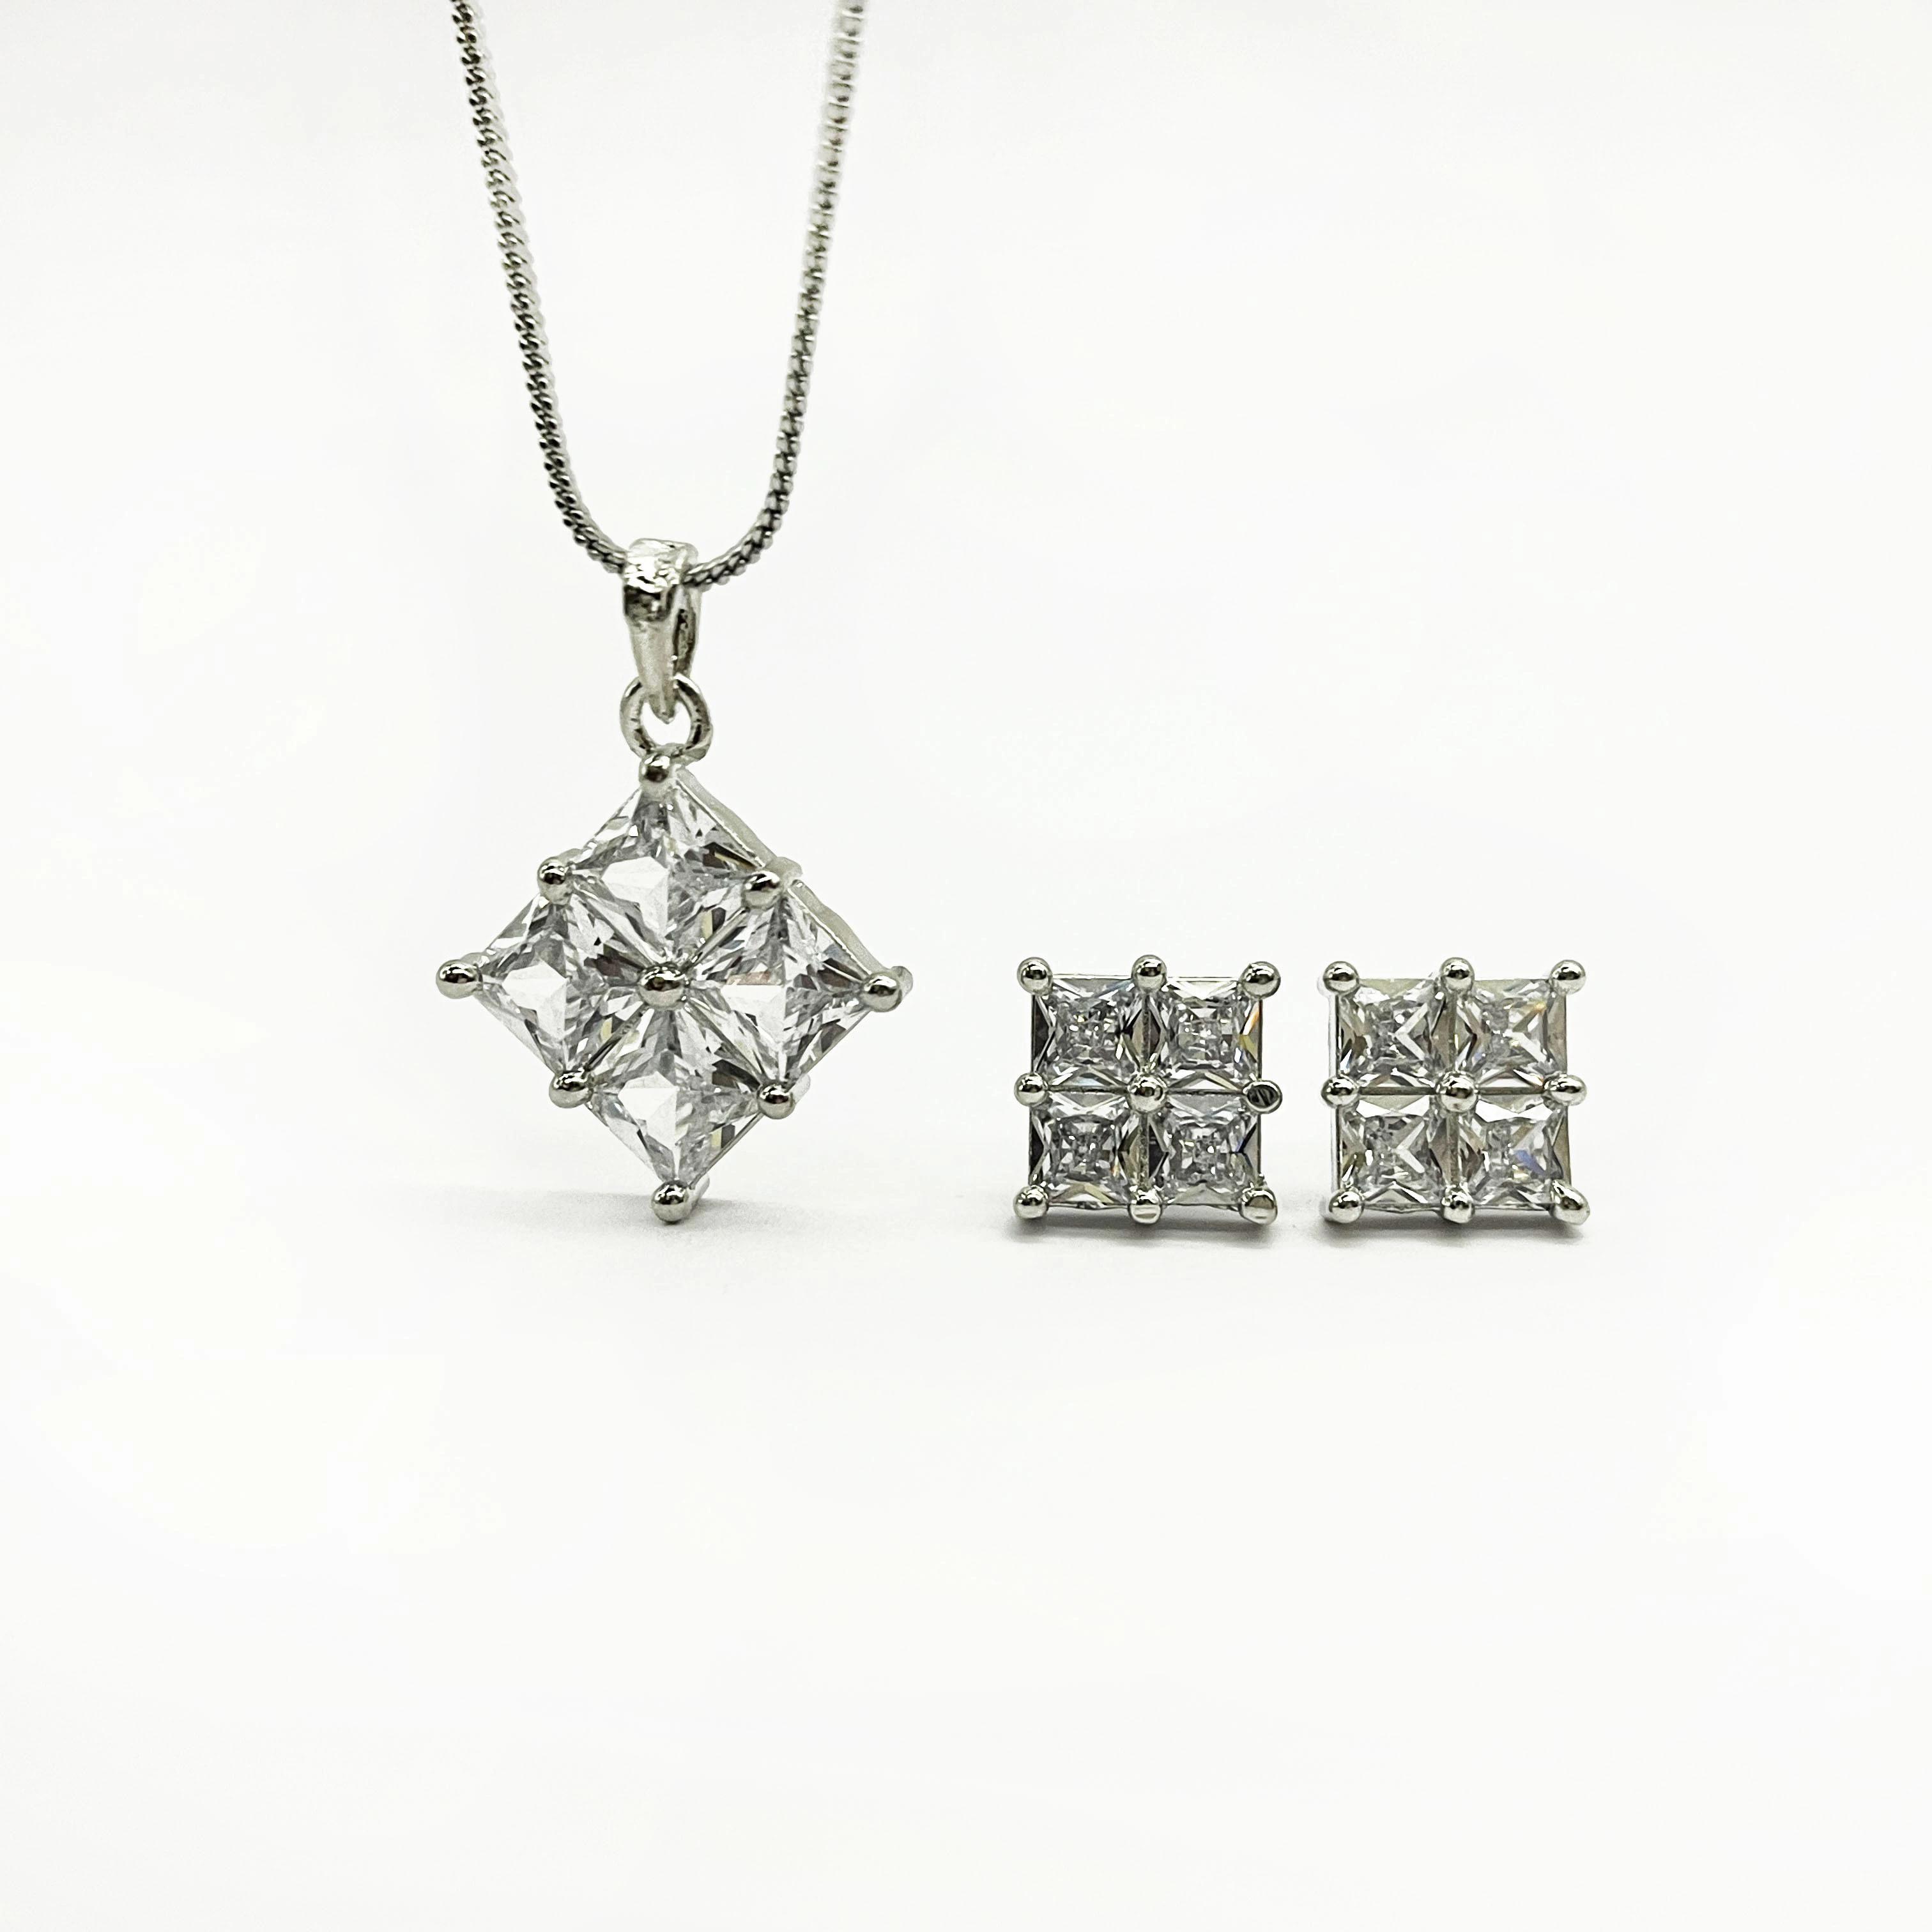
DIWAM JEWELS Dazzling Delight: Women's Jewelry Necklace And Earring Set Best Gift For Birthday l Best Gift For Wedding
Type: Necklaces
Brand: DIWAM JEWELS
Price: Rs. 479
 Elevate any occasion with the exquisite "Dazzling Delight" Women's Jewelry Necklace and Earring Set. Crafted with precision and elegance, this stunning jewelry set features a radiant necklace paired with matching earrings, making it the ideal gift for birthdays, weddings, or any special celebration.Disclaimer:Jewelry should be stored properly to avoid scratches, tarnishing, or damage. It is recommended to keep the set in a jewelry box when not in use.
Features: Elegant Design: A sophisticated and timeless design featuring a stunning necklace with matching earrings, ideal for adding a touch of luxury to any outfit.,High-Quality Materials: Crafted with premium-quality materials, ensuring long-lasting shine and durability for years of wear.,Sparkling Crystals: The necklace and earrings are adorned with shimmering crystals that catch the light, offering an eye-catching, dazzling effect.,Perfect for Special Occasions: Ideal for weddings, anniversaries, birthdays, or any significant event, making it a versatile addition to any jewelry collection.,Gift-Ready Packaging: Comes in a beautiful, elegant gift box, making it an exceptional present for birthdays, weddings, or other memorable celebrations.,Comfortable Fit: Designed for everyday wear with lightweight materials, offering a comfortable and secure fit throughout the day or night.,Timeless Beauty: A classic design that transcends trends, making it a valuable piece to wear for many years and perfect for passing down as a heirloom.,Matching Set: The coordinated necklace and earrings set provides a polished, unified look that enhances any outfit, from casual to formal.,Versatile Styling: The set can easily transition from day-to-night wear, perfect for formal events or adding sparkle to a casual ensemble.,Ideal for Gifting: Perfect for gifting to loved ones, whether it's for a wedding, birthday, anniversary, or any milestone, ensuring a memorable and cherished present.
Included: 1-Pair-Of-Dazzling-Delight-Women's-Jewelry-Necklace-And-Earring-Set